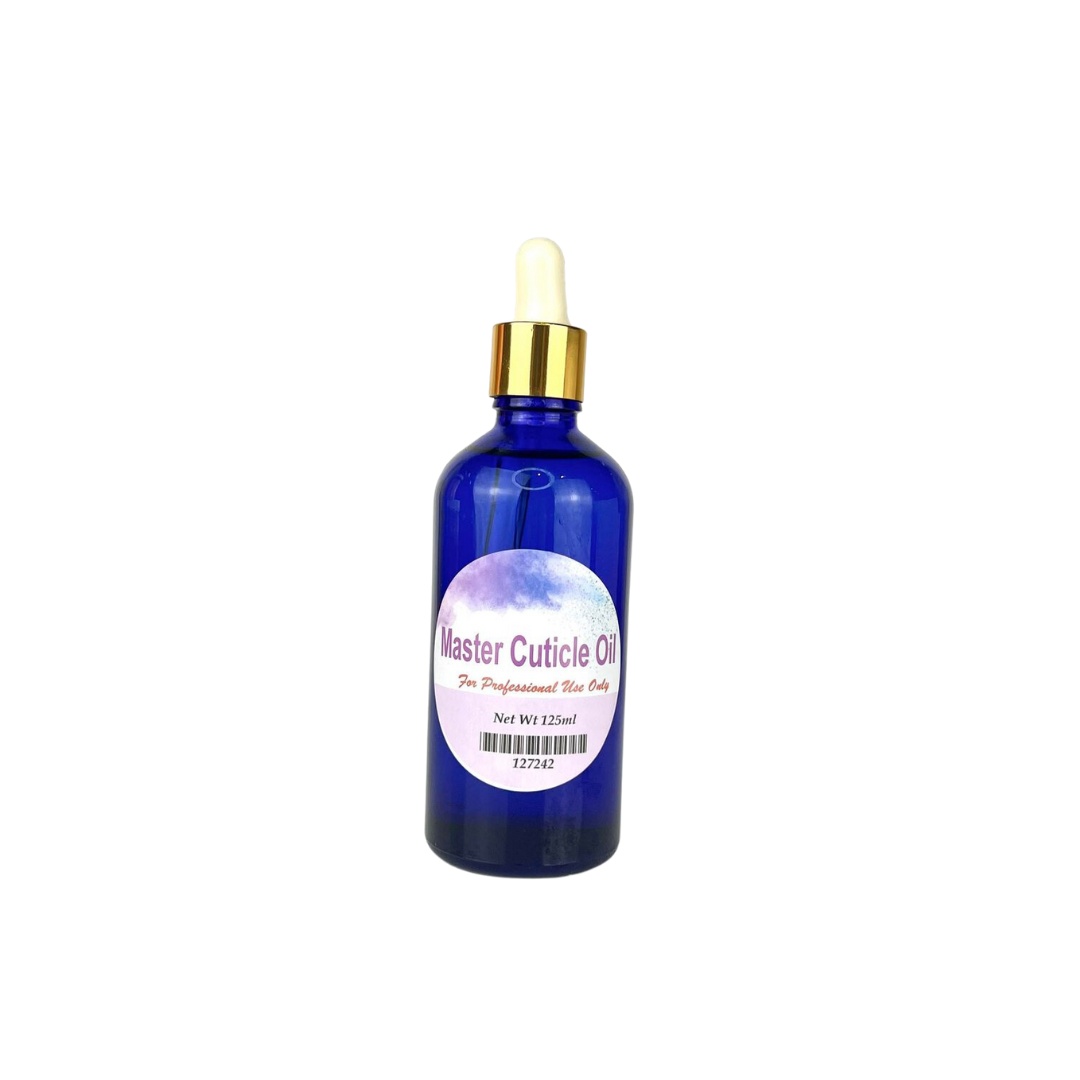
Cuticle Oil 125ml
Return and Exchange: We are happy when you’re happy with your purchase. But if you have changed your mind, you have 7 days of the purchase date, you can return unused or unwanted items purchased online or instore from us as long as you have your receipt of proof of purchase. To be eligible for a return, items must be in saleable condition, that is unused with all original sealed packaging where the product seal is not broken or tampered. The refund will be provided as store credit. You will be responsible for paying your own shipping costs for returning your item. Return shipping costs are non-refundable. Shipping costs will be deducted from store credit. Clearance items cannot be returned for exchange or refund. If for some reason out of control, the items were damaged in transit, you must contact us within 48 hours. You will be required to provide photo evidence of the damages. Please 1-5 business days for refunds to be processed. Shipping Policy We offer Australia-wide and world-wide delivery with the best rate for our consumers. The shipping fee is calculated based on the location and dimensions of the parcel. We work with the best couriers of Australia such as Sendle, Transdirect, and Australia Post. Oversea shipping: Kindly contact us for shipping rate. Please call Sam at 0406 345 899 if you have any issues with delivery method or checkout.
Brand: Master Nail Supply
Category: Health & Beauty > Personal Care > Cosmetics > Nail Care > Cuticle Creams & Oil > Cuticle Oil